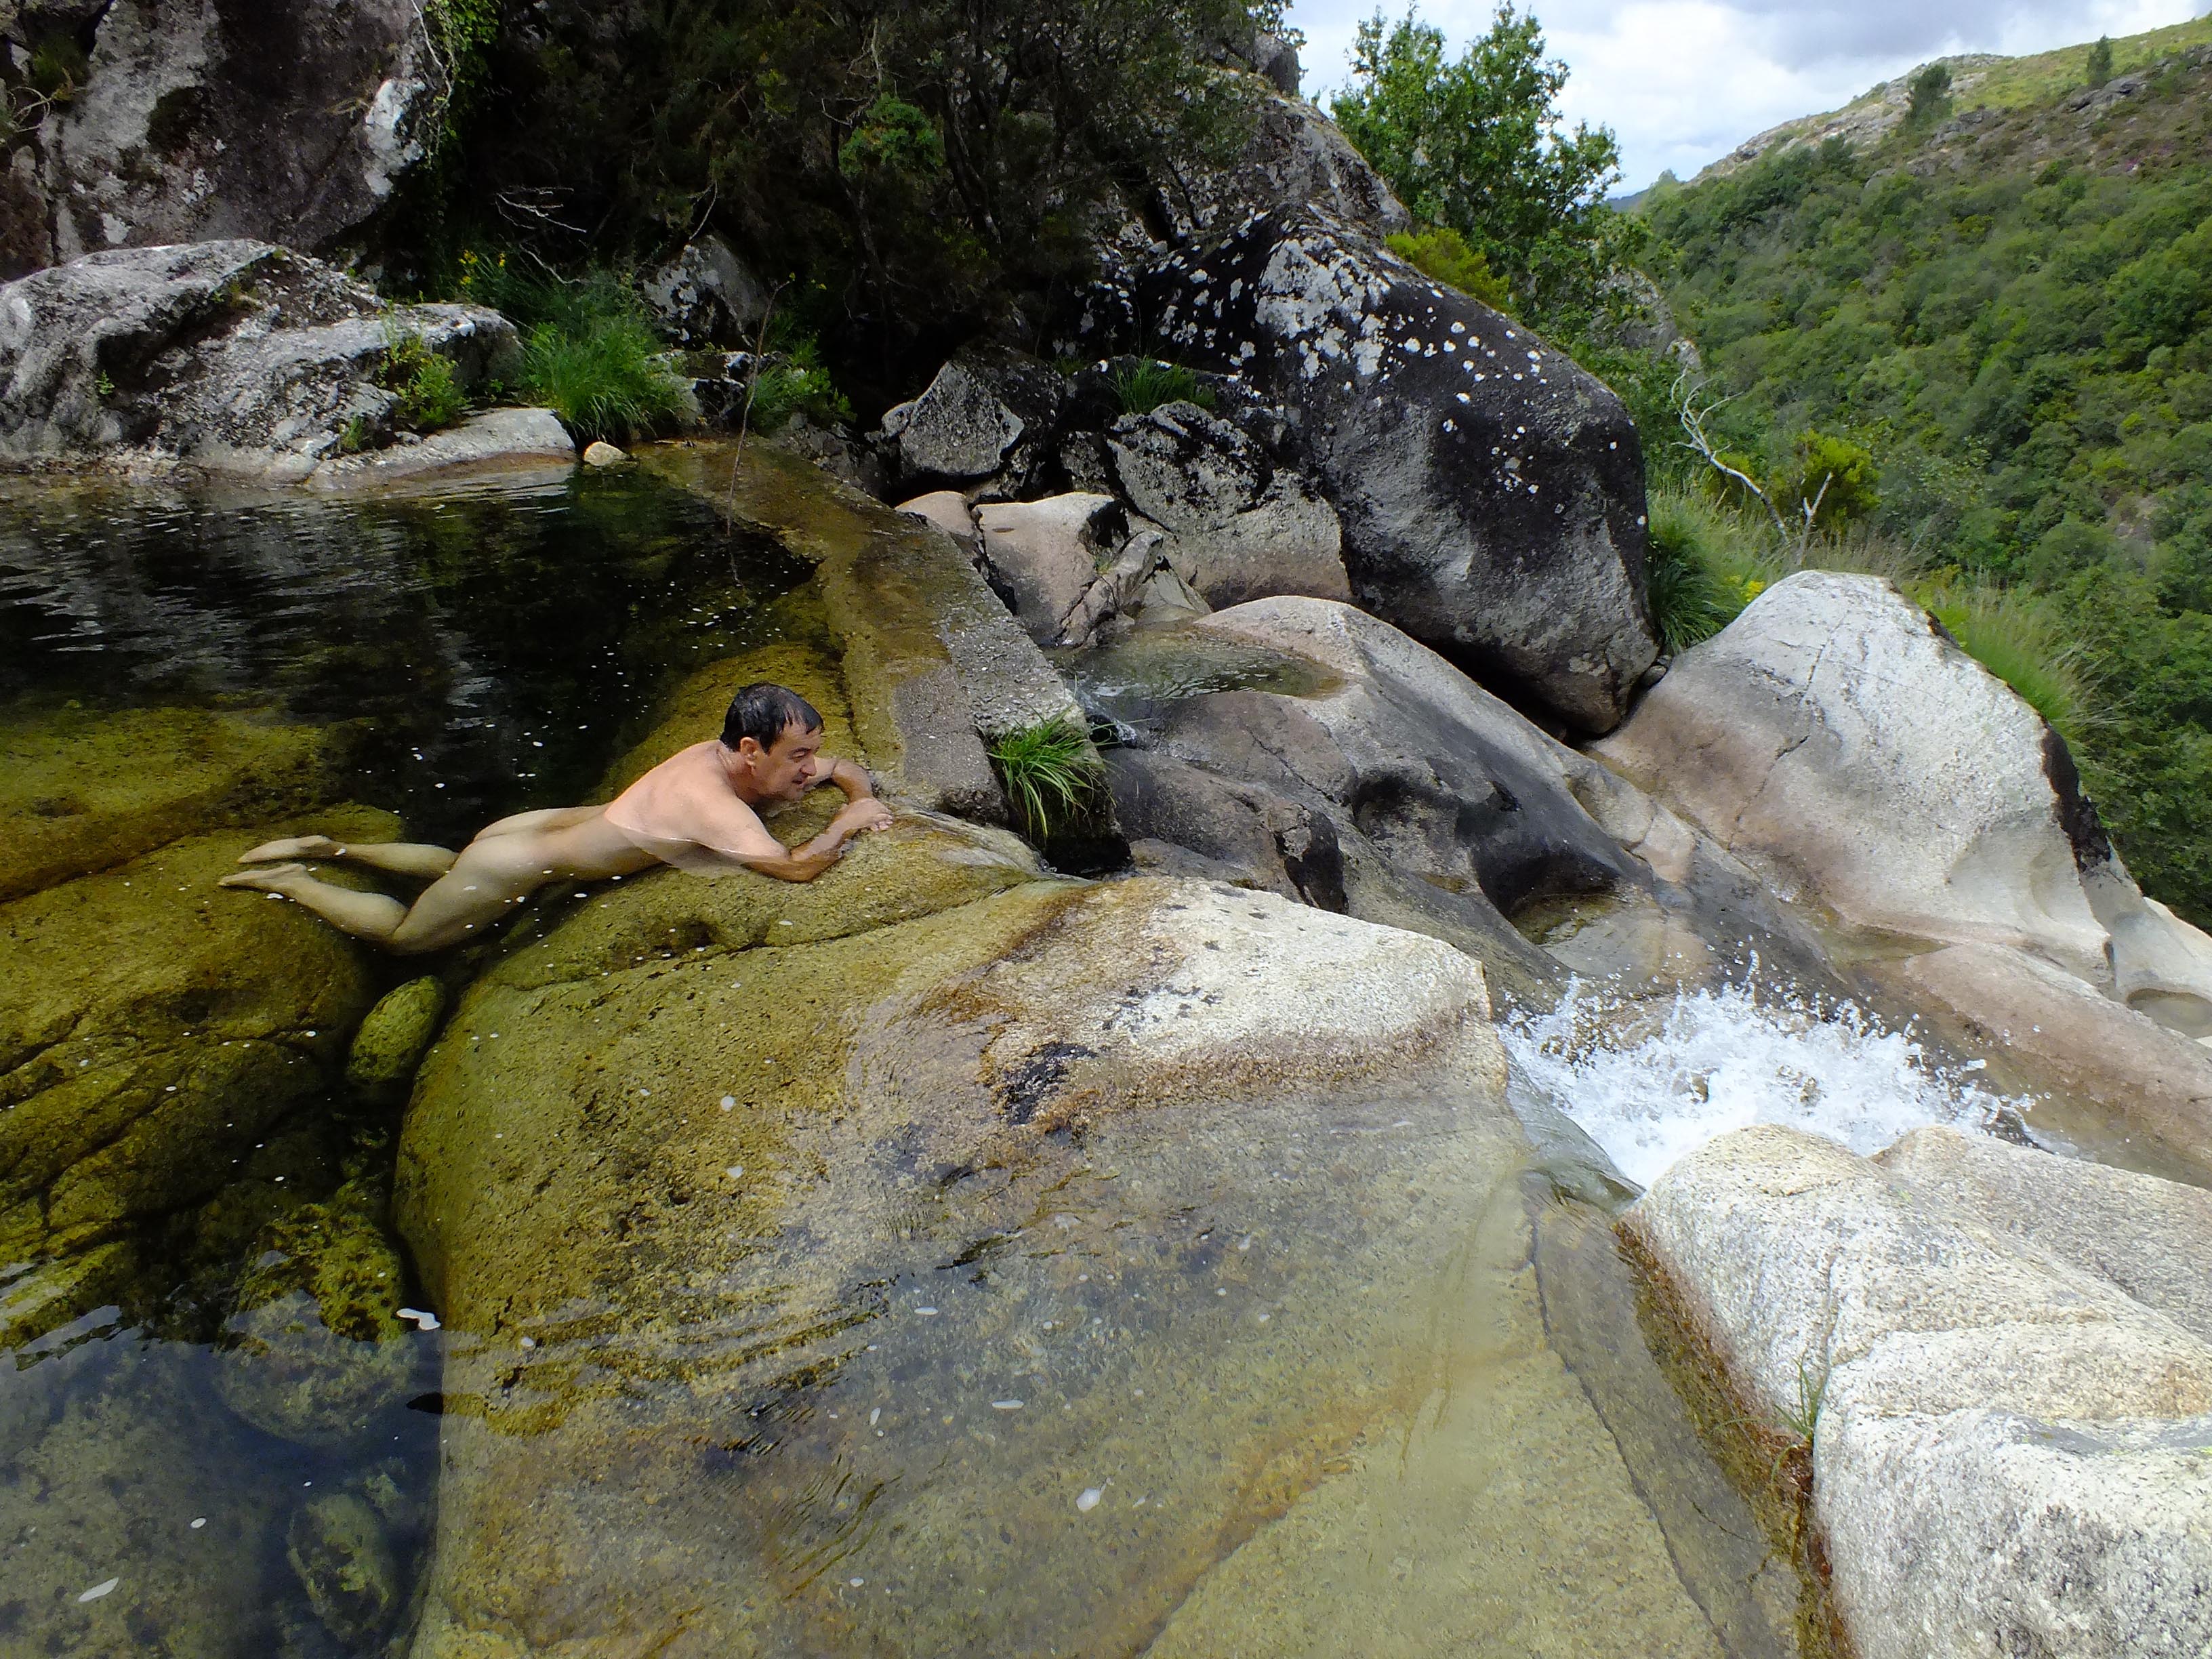
landscape, water, rock, waterfall, walking, adventure, river, valley, photo, fujifilm, stream, rapid, terrain, spain, espaa, galicia, pontevedra, paisajes, a77, water feature, g, finepix, gaby1, xovesphoto, alama, gabrielcorua, xelodegalicia, liares, sonya77v, gl1, hs20exr